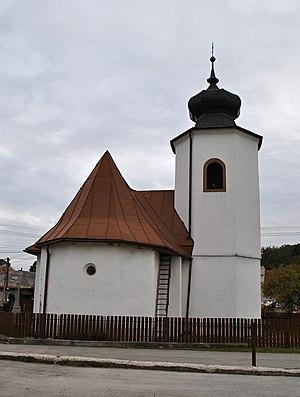
Dúbravica est un village de Slovaquie situé dans la région de Banská Bystrica.